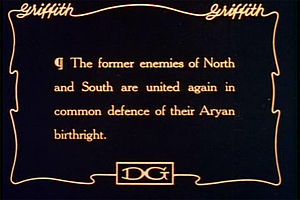
Mellemtekst
Mellemtekst fra stumfilmen Birth of a Nation (1915) af D.W. Griffith.
En mellemtekst er et stykke tekst indsat imellem forskellige afsnit i en spillefilm, oftest som en forklarende tekst eller dialog i stumfilm.